Patrick Osborne (rugby union)

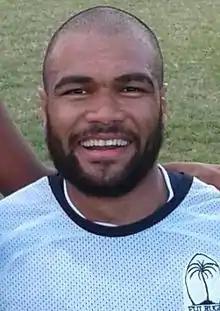
Osborne in 2016

Patrick Osborne (born 14 June 1987) is a Fijian rugby union footballer. He plays as a winger for Kubota Spears in the Japanese Top League. He attended Holy Trinity Anglican School before spending his secondary school education at Jai Narayan College and Queen Victoria School.